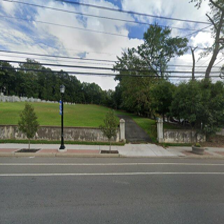
Label: streetView